Barbuise

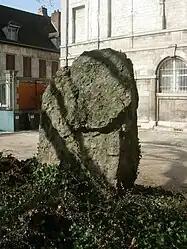
Menhir

Barbuise is a commune in the Aube department in the Grand Est region of north-central France.